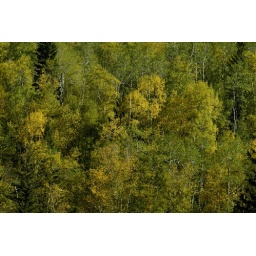
fall colors in spearfish canyon in the black hills national forest